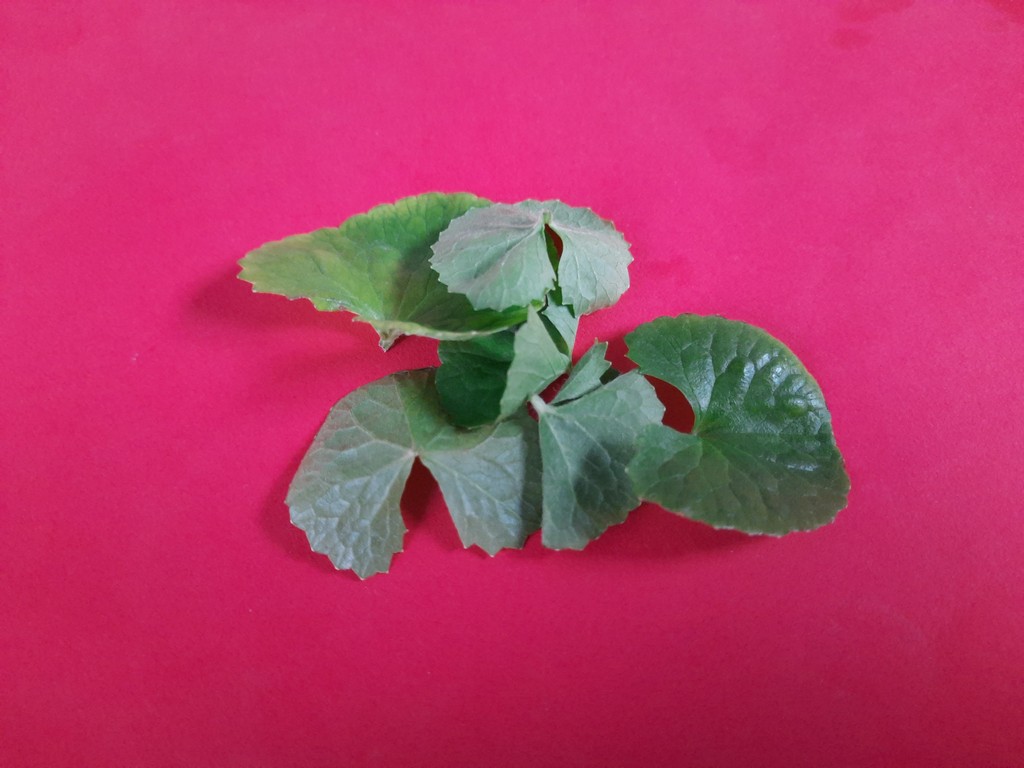
Label: Healthy